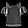
Label: Shirt